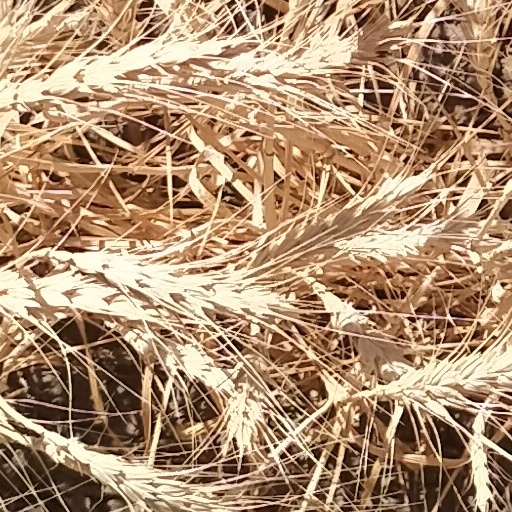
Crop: wheat